New Taipei City Hall

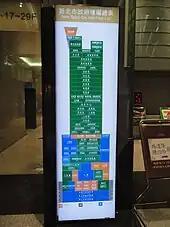
New Taipei City Hall floor list

The building is accessible within walking distance southeast from Banqiao Station of the Taipei Metro, Taiwan High Speed Rail and Taiwan Railways Administration.